Lübeck Marzipan

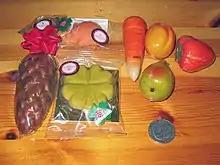
A selection of different marzipan products produced by Niederegger

Lübeck Marzipan refers to marzipan originating from the city of Lübeck in northern Germany and has been protected by an EU Council Directive as a “Protected Geographical Indication” (PGI) since 1996.